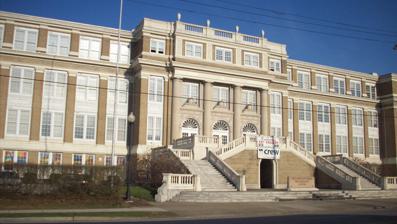
Building: Old Huntington High School
Country: United States of America
Year built: 1916
38°24′46″N 82°26′46″W / 38.41278°N 82.44611°W / 38.41278; -82.44611 Public school in Huntington, West Virginia, United States Huntington High School Old Huntington High School, March 2009 Address 900 Eighth St. Huntington , West Virginia 25701 United States Information School type Public Established 1916 Closed 1996 School district Cabell County Schools Grades 10-12 Campus type Urban Color(s) Red and blue Mascot Pony Express Rivals Huntington East Huntington High School U.S. National Register of Historic Places Show map of West Virginia Show map of the United States Location 900 Eighth St., Huntington, West Virginia Coordinates 38°24′46″N 82°26′34″W / 38.4128°N 82.4429°W / 38.4128; -82.4429 Area 3.5 acres (1.4 ha) Built 1916 ( 1916 ) Architect Verus T. Ritter Architectural style Classical Revival NRHP reference No. 00000248 Added to NRHP April 4, 2000 Old Huntington High School is a historic high school building located at Huntington , Cabell County, West Virginia . It was built in 1916, and is a 4 + 1 ⁄ 2 -story buff-brick building in the Classical Revival style. It consists of a long rectangle with a shorter rectangular wing on each end of the main rectangle forming a "U" shape.  The courtyard is enclosed with three additions completed in 1951 (gymnasium), 1956 (cafeteria), and 1977. The building contains 155,512 square feet (14,447.5 m 2 ) of space. The kitchen is located in an older red brick building built in 1916, built originally as a carriage house .  The last graduating class was in 1996. A new facility was built to consolidate Old Huntington High and Huntington East High School into a single institution; the new school opened in August 1996 as Huntington High School . It is now known as The Renaissance Center. Part of the building was converted into apartments. The YMCA uses part of it for workout facilities and a daycare facility. The building also houses studio space, an auditorium, and small art gallery. It was listed on the National Register of Historic Places in 2000. Notable alumni 1917 - Charlie Honaker , former NFL halfback , Cleveland Bulldogs 1917 - Hoge Workman , retired relief pitcher in Major League Baseball and a player-coach in the National Football League 1922 - Johnson Fry , former MLB pitcher, Cleveland Indians 1930 - Eddie King , former athletic director, Morris Harvey College 1939 - Dagmar , former actress, model, and television personality of 1950 1942 - Marshall Hawkins , retired NBA basketball Forward 1944 - Soupy Sales , former comedian and entertainer, notable panelist on the television hit What's My Line? 1948 - Bob Orders , former NFL center , Green Bay Packers 1955 - Leo Byrd , gold medalist at the 1959 Pan American Games for Basketball 1955 - Homer Heck , former West Virginia House of Delegates 1962 - Jacqueline Jackson , author and peace activist 1974 - Stephen T. Williams , former West Virginia House of Delegates , mayor of Huntington, West Virginia 1977 - Bruce R. Evans , venture capitalist, corporate director and philanthropist 1982 - Rick Reed , former MLB starting pitcher for the Cincinnati Reds , Pittsburgh Pirates , New York Mets , and Minnesota Twins 1983 - Jim Thornton , radio, television announcer, and voice actor; current Wheel of Fortune announcer 1984 - Ken Chertow , U.S. Olympic freestyle wrestler at the 1988 Summer Olympics See also National Register of Historic Places listings in Cabell County, West Virginia References